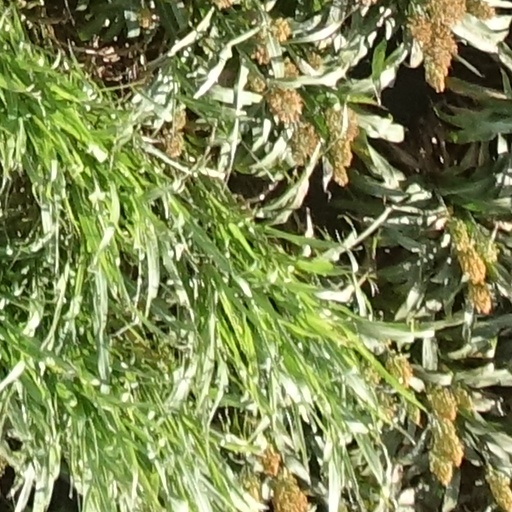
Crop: sorghum